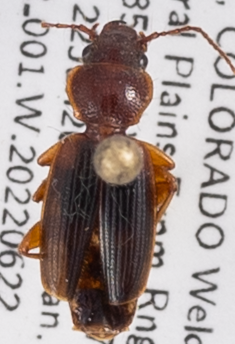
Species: Cymindis planipennis
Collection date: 2022-06-22
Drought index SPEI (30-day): -0.998
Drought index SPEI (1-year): -1.466
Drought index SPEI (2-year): -1.45